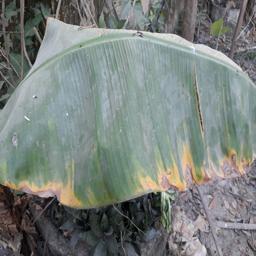
Label: POTASSIUM DEFICIENCY